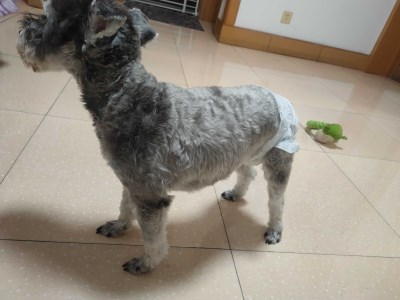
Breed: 2342-n000102-miniature_schnauzer